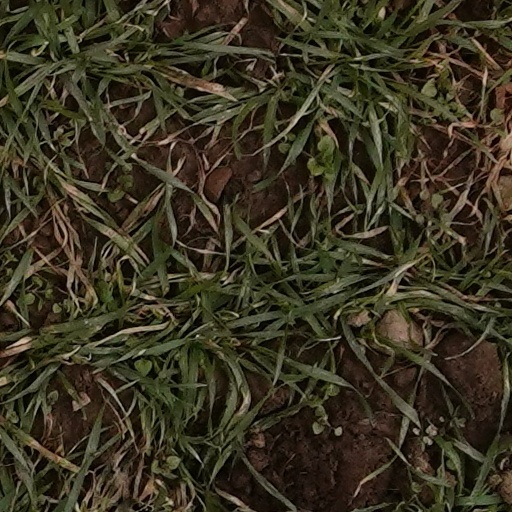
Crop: wheat